Western use of the swastika in the early 20th century

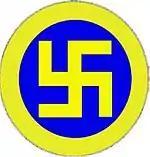
Former insignia of the 55th Pursuit Squadron

There is a swastika-like tile pattern on the floor of the entrance hall of Upminster Bridge tube station in London, opened in 1934.